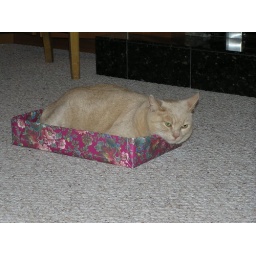
My niece's cat always has to sit in the gift boxes when we celebrate -- in the middle of the party.